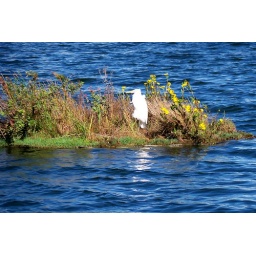
a better camera would have given more clarity of the bird on that man made reef in the condo lake